William Wedderburn

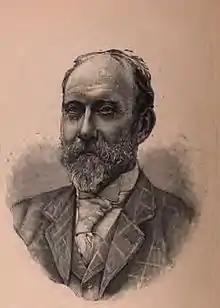

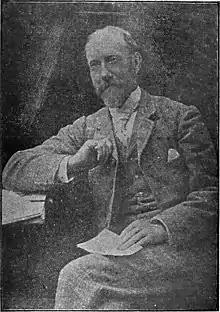
William Wedderburn

Sir William Wedderburn, 4th Baronet, JP DL (25 March 1838 – 25 January 1918) was a British civil servant and politician who was a Liberal Party member of Parliament (MP). Wedderburn was one of the founding members of the Indian National Congress. He was also the president of Congress in 1889 and 1910, for the Allahabad session.